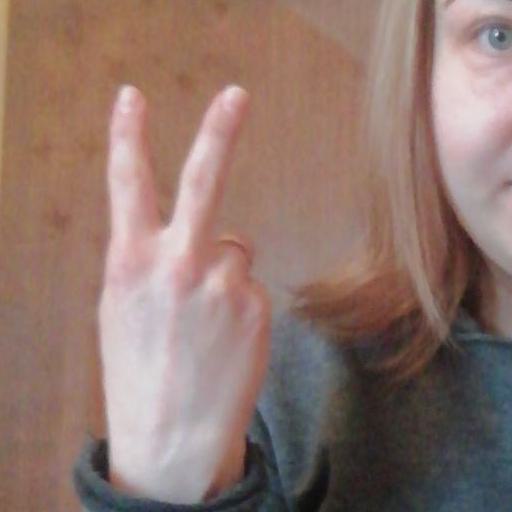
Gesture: peace_inverted